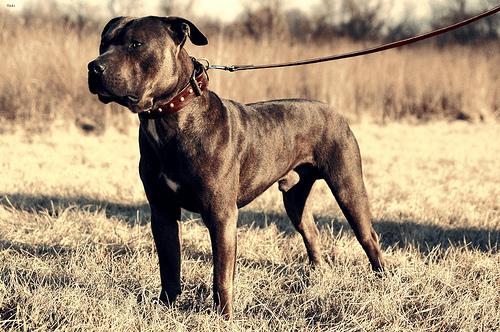
Breed: american pit bull terrier